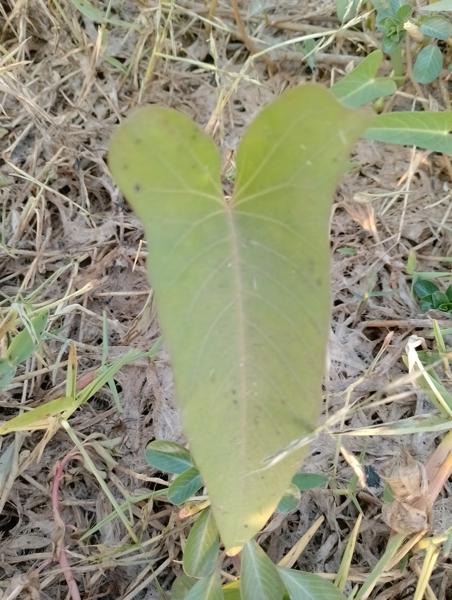
Weed species: Ipomoea aquatic